Mitre Peninsula

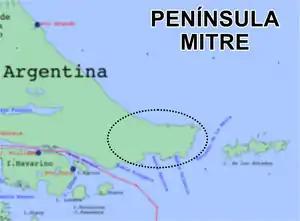

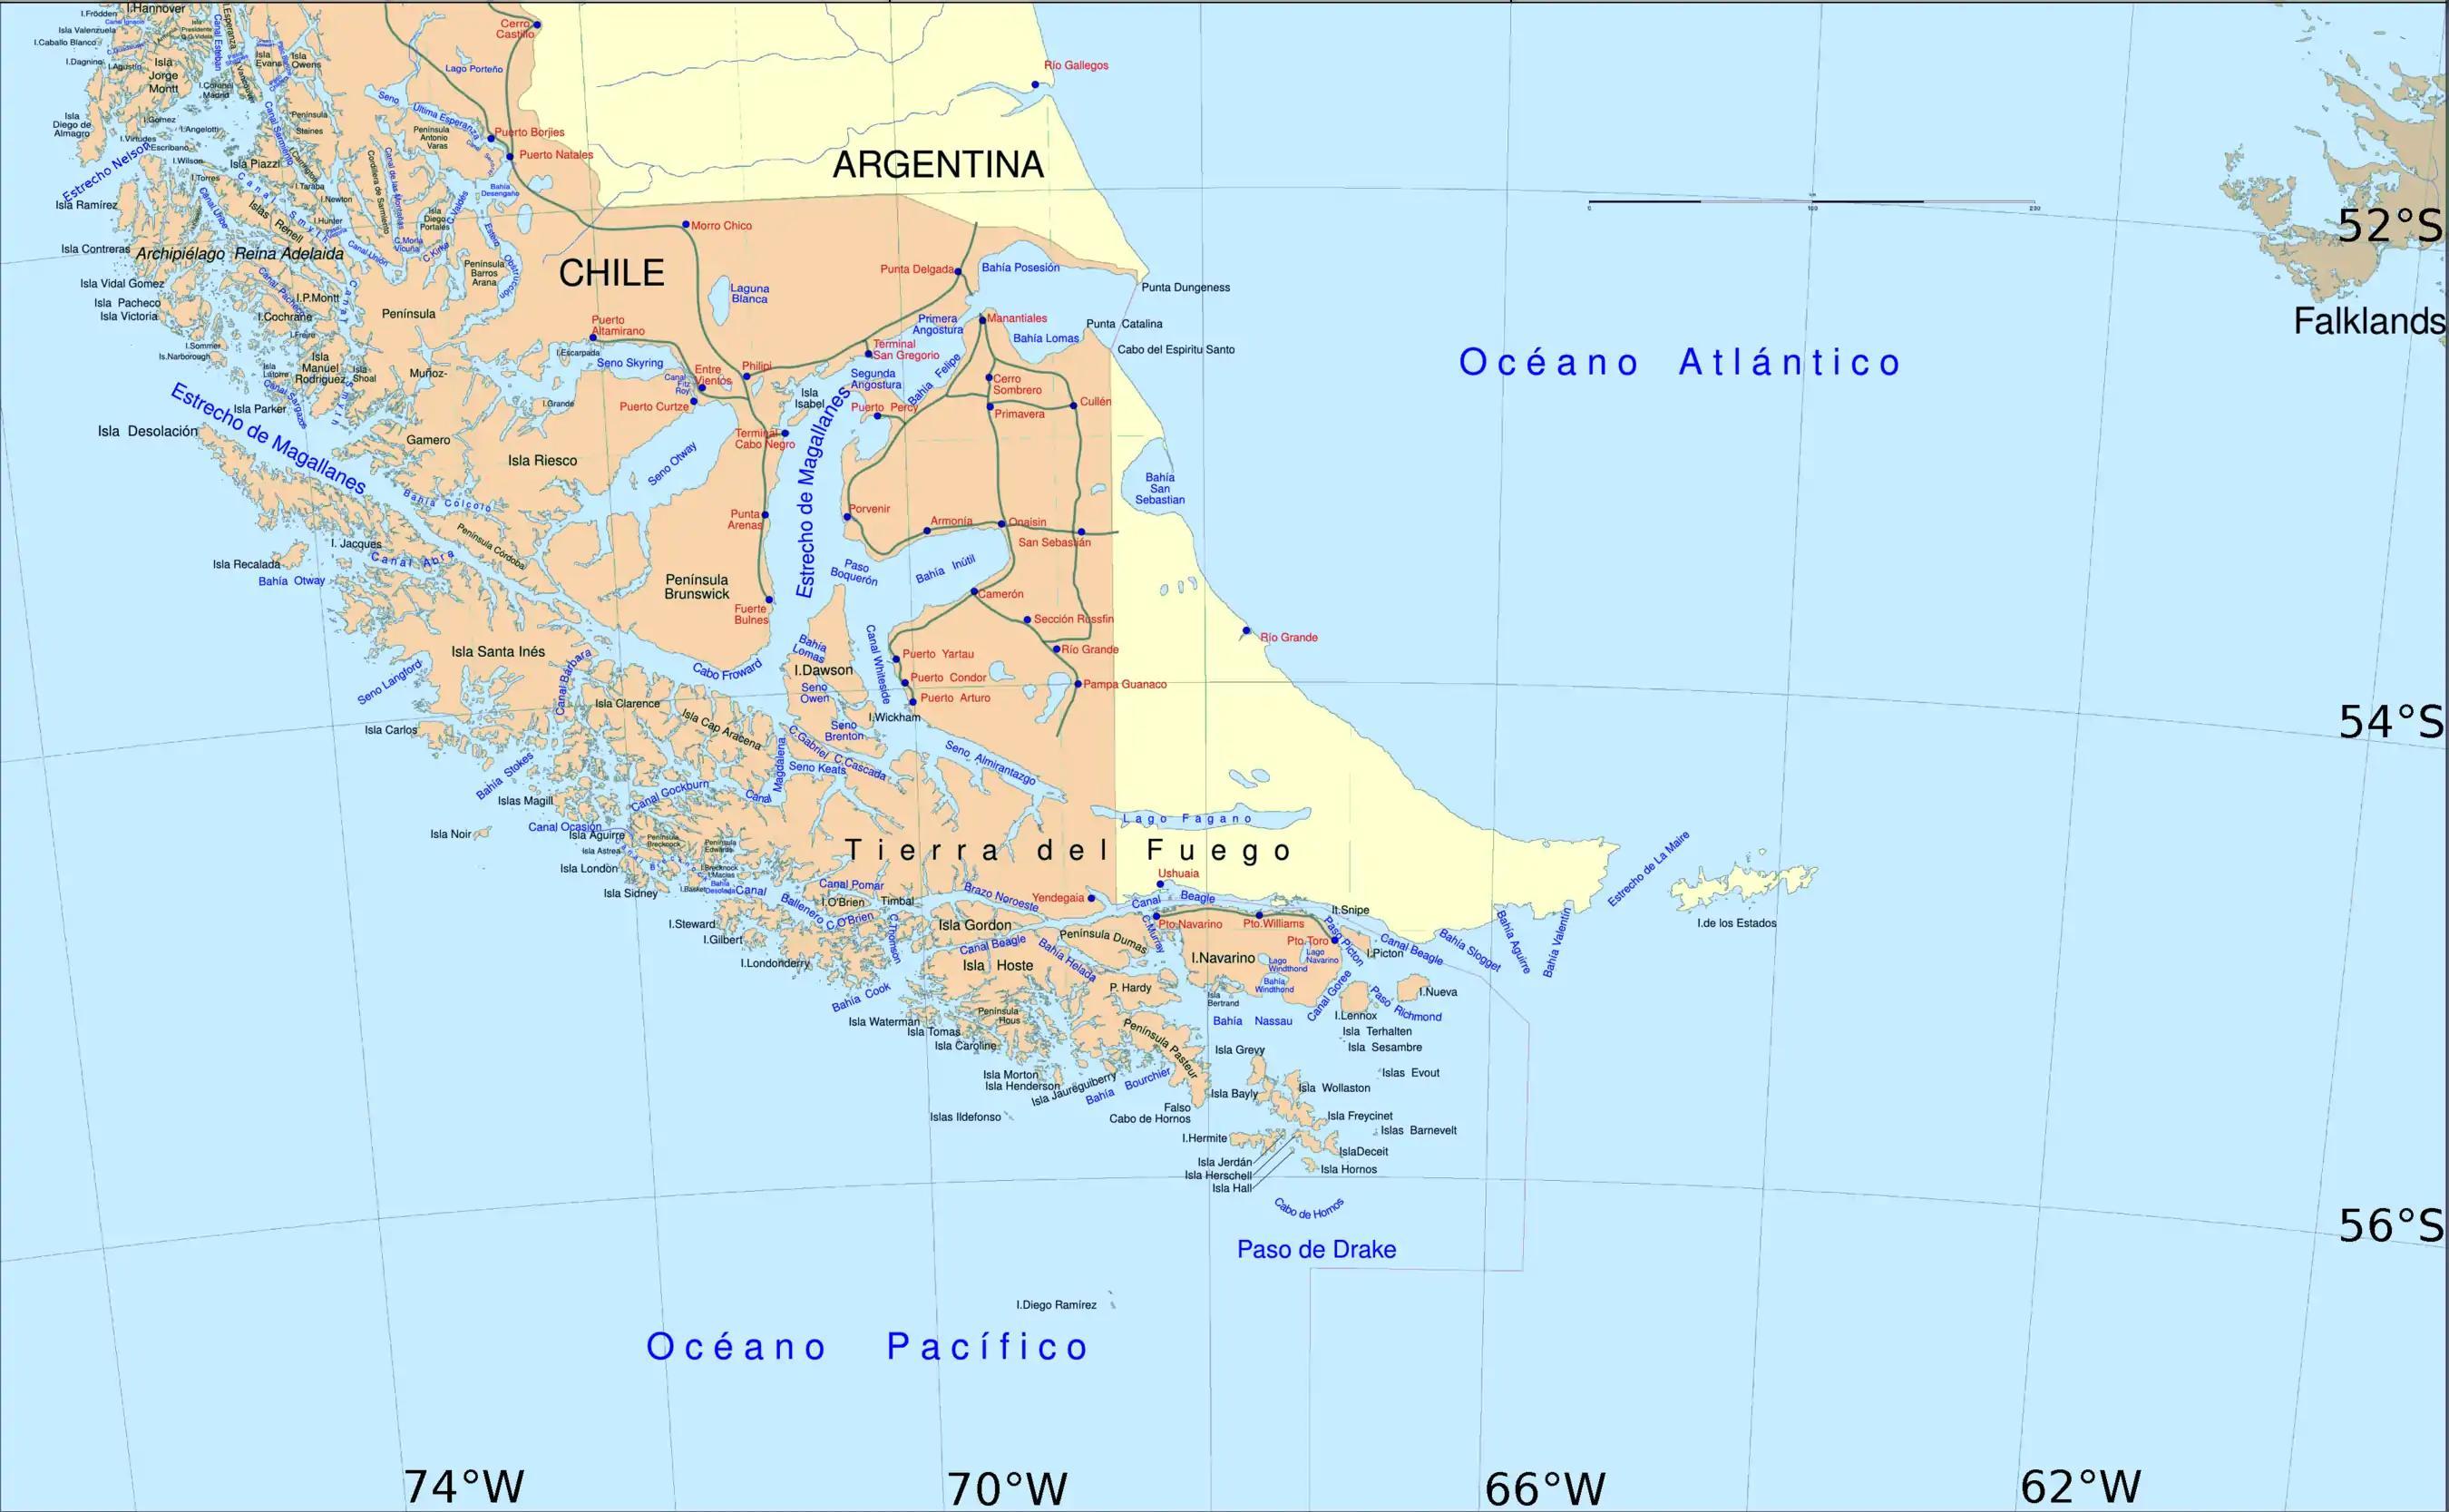

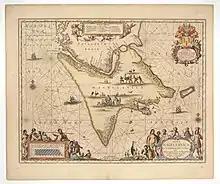
"Mauritius Landt" on Dutch map of 1657

Mitre Peninsula is the easternmost part of Isla Grande de Tierra del Fuego, located in the very southeast of the island, with its easternmost point, Cabo San Diego, 29 km northwest of Isla de los Estados, from which it is separated by Le Maire Strait. In the south, the peninsula is bounded by the Beagle Channel, and in the north by the Argentine Sea. It is under 4000 km in area. The highest peak is Cerro Campana in the southern Montes Negros range with 1026 meters. Monte Atocha is nearby the southwest.